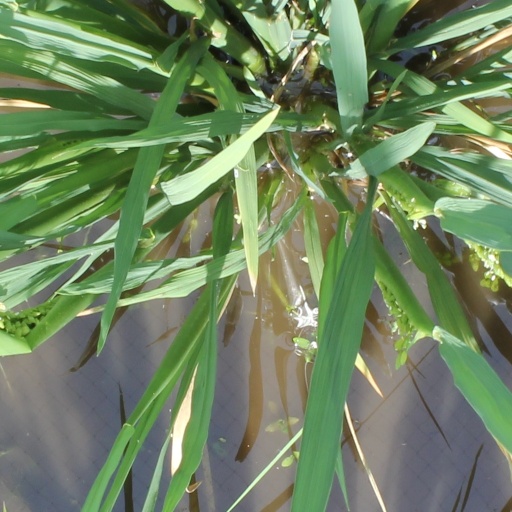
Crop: rice